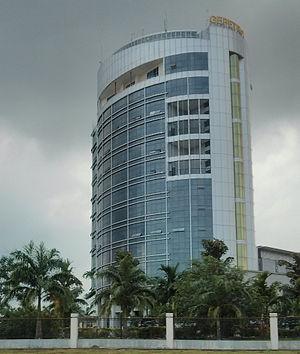
GEPetrol est la compagnie pétrolière nationale de Guinée équatoriale, créée en 2002 par décret présidentiel.
L'économie de la Guinée équatoriale est caractérisée actuellement par la forte production pétrolière de la Guinée équatoriale qui place le pays comme le troisième producteur de pétrole en Afrique subsaharienne. La production de pétrole et de gaz, portée par trois grands gisements offshore, a permis au pays d'avoir une croissance économique à deux chiffres depuis une dizaine d'années, et de devenir l'un des plus grands receveurs d'investissements étrangers en Afrique. La Guinée équatoriale met à disposition un pavillon de complaisance.